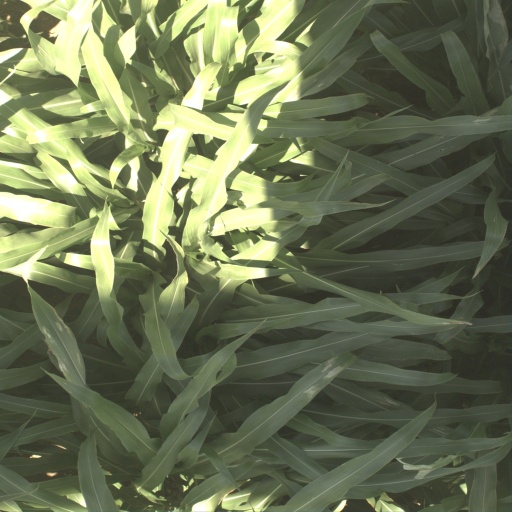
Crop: sorghum